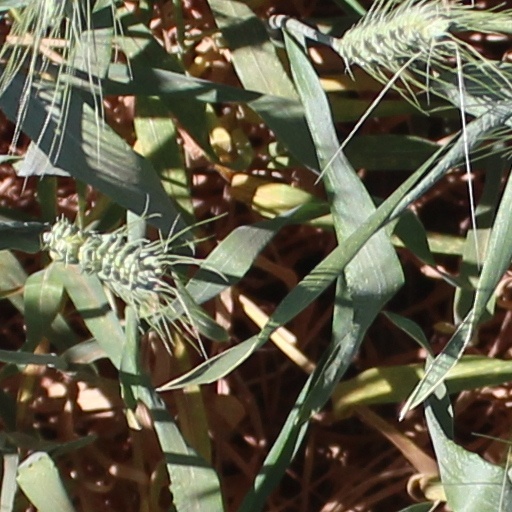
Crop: wheat